Plas Clough

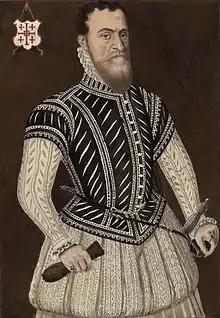
Richard Clough, by Moses Griffith

Clough, the son of a Denbigh glover whose career was launched thanks to being a notable boy chorister of Chester Cathedral, grew rich as Sir Thomas Gresham's agent and representative in Antwerp, in the Netherlands, between 1552 and 1567. It was Clough who suggested to Gresham the founding of the Royal Exchange in London.